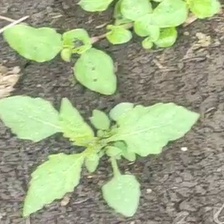
Weed species: Lamber_Quarter_plant(Chenopodium )